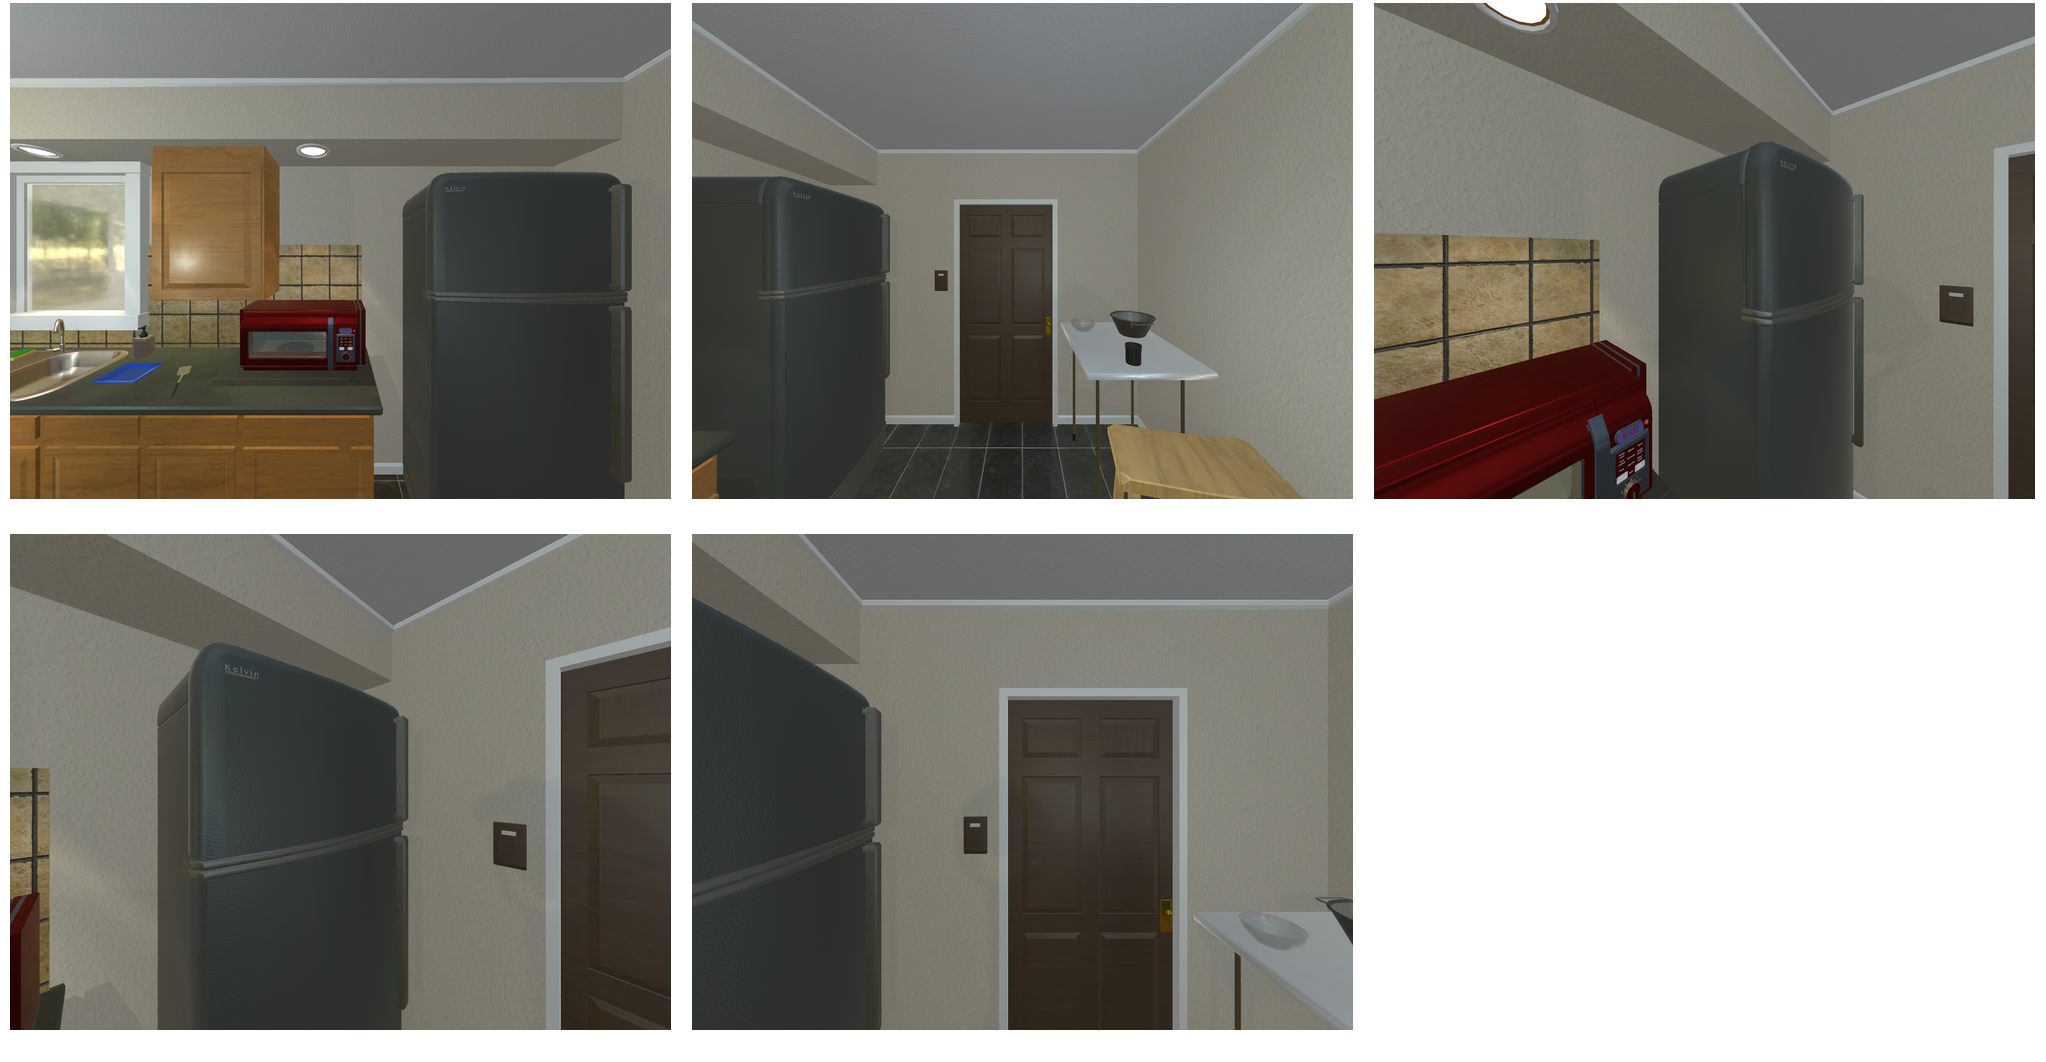Task instruction: Open the fridge.
Answer: {"task_instruction": "Open the fridge.", "nodes": ["handle1", "handle2", "fridge"], "edges": [{"functional_relationship": "openorclose", "object1": "handle1", "object2": "fridge", "spatial_relations": ["close", "in_front_of"], "is_touching": true}, {"functional_relationship": "openorclose", "object1": "handle2", "object2": "fridge", "spatial_relations": ["close", "in_front_of"], "is_touching": true}], "action_type": "pull", "function_type": "open_close_control"}